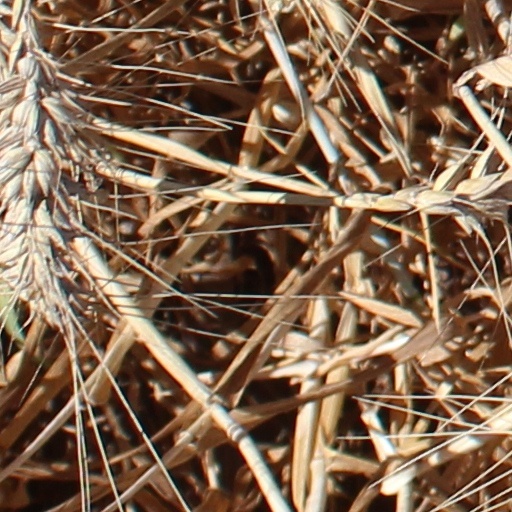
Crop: wheat